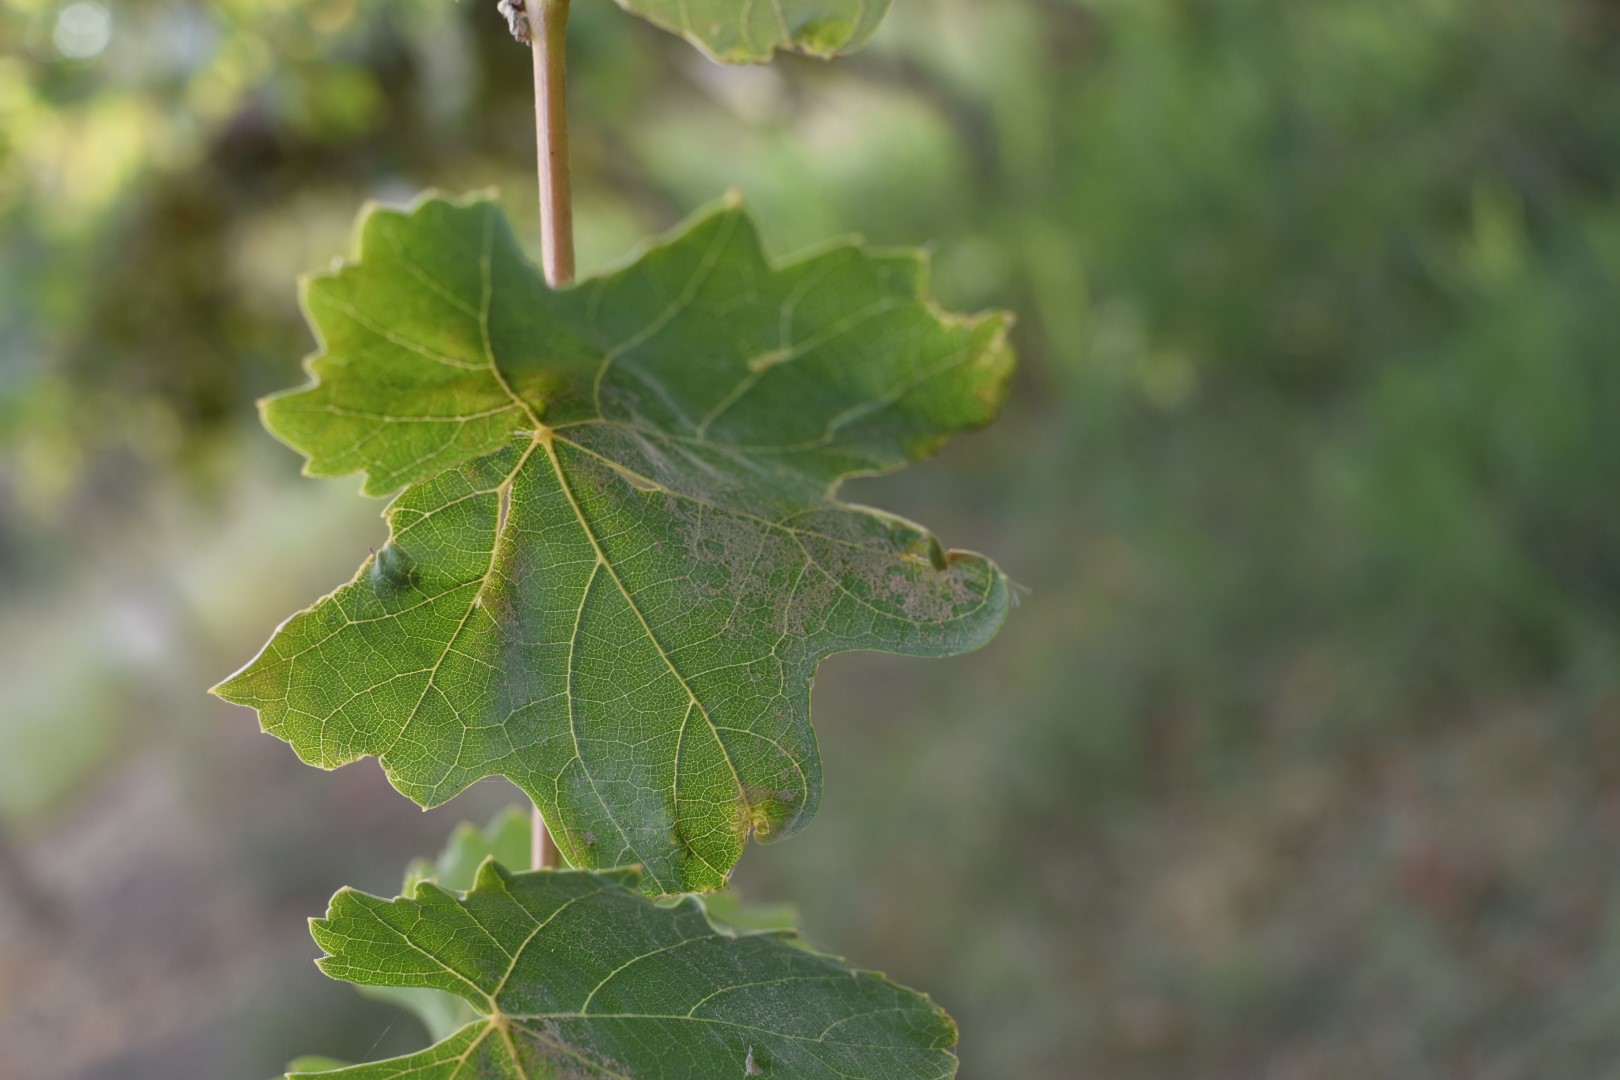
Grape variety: Thompson Seedless